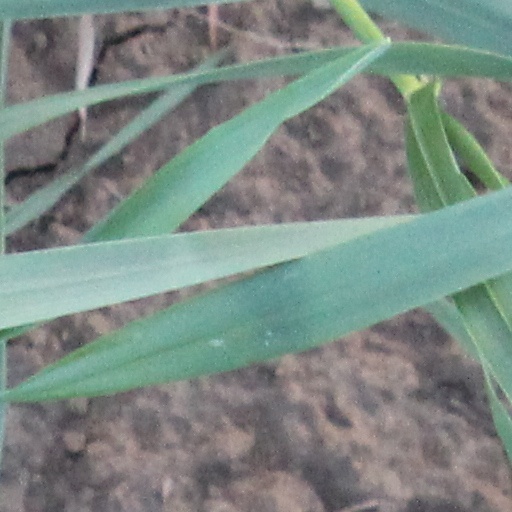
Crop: wheat